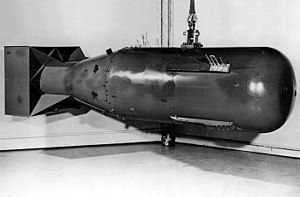
Little Boy
Little Boy.
Little Boy var kodeordet for den atombombe, som USA kastede over Hiroshima, Japan den 6. august 1945 klokken 8:15. Det var den første af kun to atombomber, der nogensinde er brugt i krig. Den anden var Fat Man, som tre dage senere blev detoneret over Nagasaki. Little Boy blev kastet af B-29 Superfortress bombeflyet Enola Gay, fløjet af major Paul Tibbets.